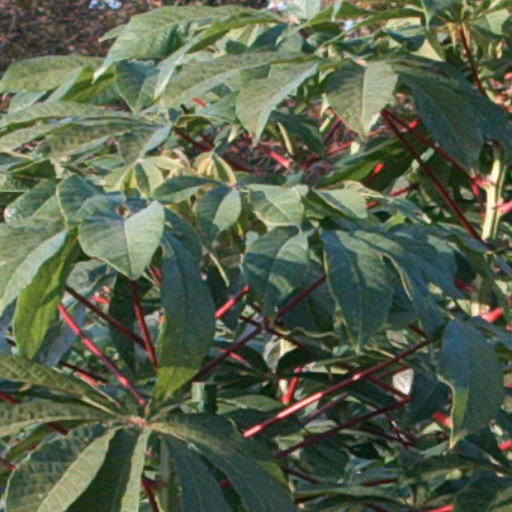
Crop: cassava